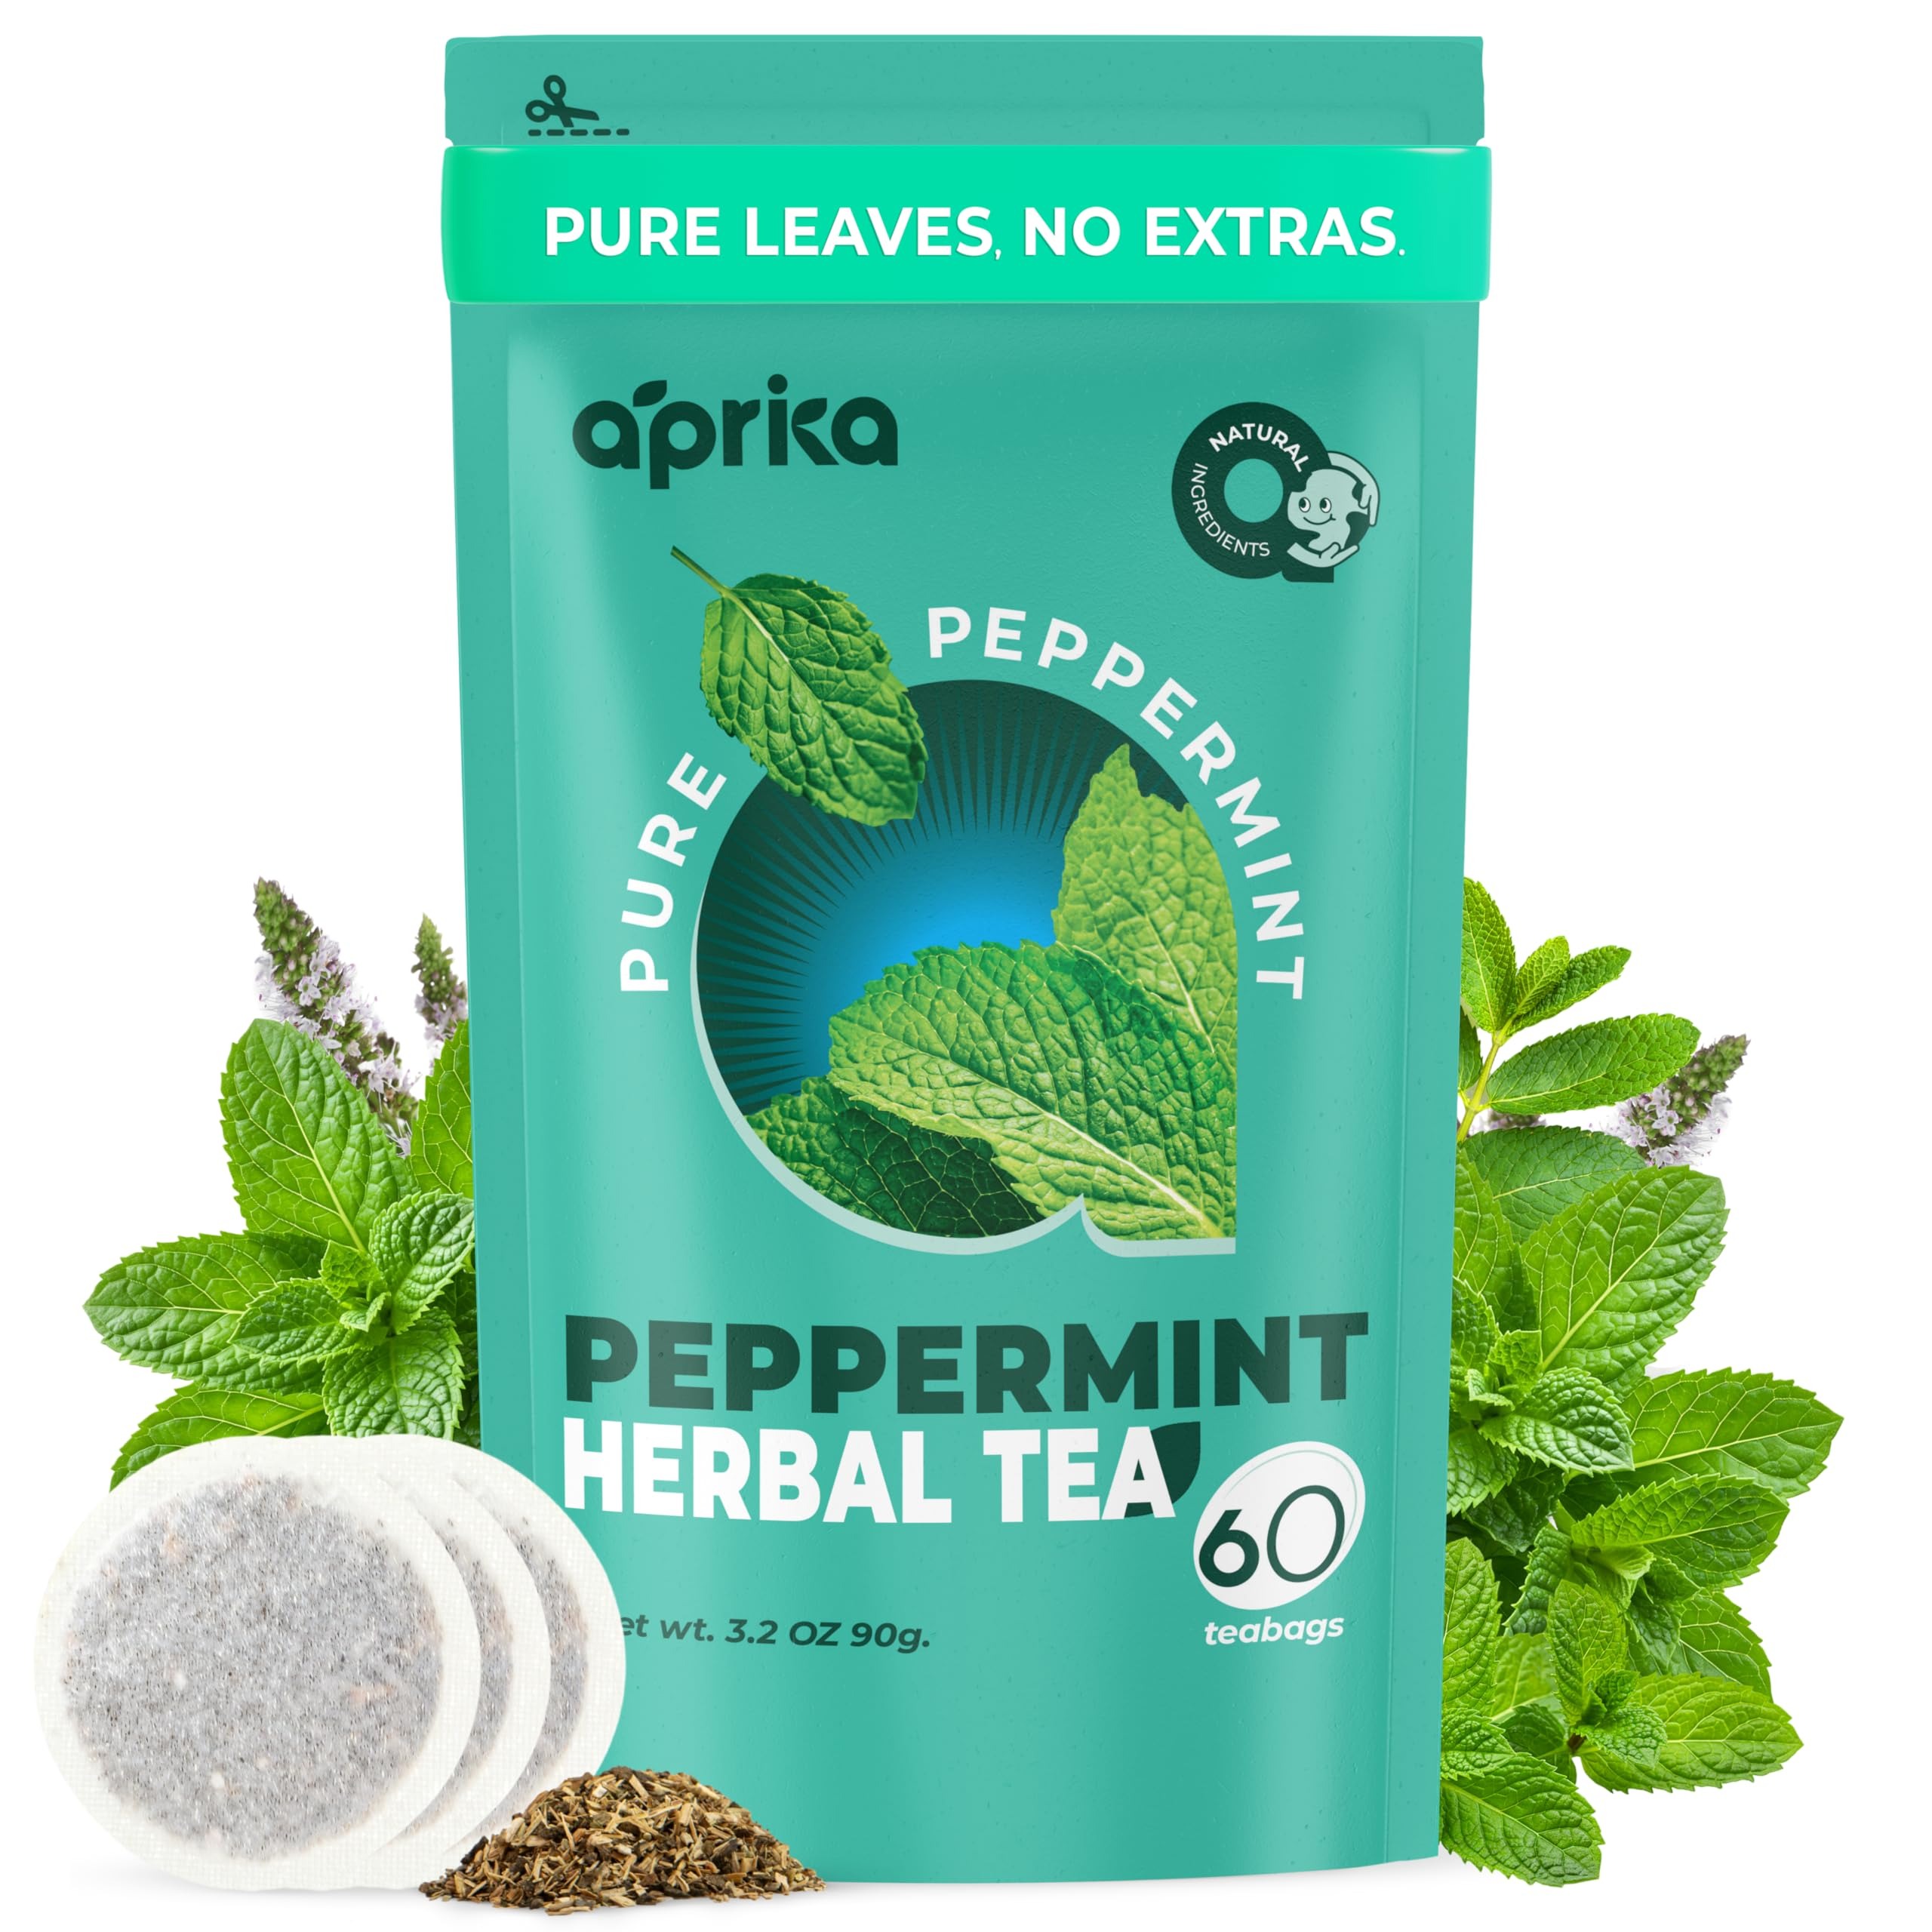
Item Name: 100% Pure Peppermint Tea - Only Mint Leaves without Stems, Peppermint Tea Bags, Caffeine-Free Peppermint Tea Bags, 60 count, by Aprika Life
Bullet Point 1: 60 Herbal Peppermint Tea Bags: Experience the delight of herbal peppermint tea with our convenient peppermint tea bags. Enjoy the refreshing flavor and soothing properties of pure peppermint leaves.
Bullet Point 2: Pure Leaves, No stems: Discover the pure essence of peppermint in every sip of our tea. Made from 100% pure peppermint tea leaves with no stems, our tea provides truly authentic and refreshing experience.
Bullet Point 3: All-Natural and Caffeine-Free: Savor the goodness of our caffeine-free peppermint tea bags. Experience all natural benefits of peppermint without any added stimulants, preservatives, sugars or colors.
Bullet Point 4: From Carpathian Mountains’ fertile lands: Experience the natural essence of our peppermint tea, carefully selected and grown in this pristine region of Ukraine. Refresh your senses with every sip.
Bullet Point 5: Money-Back Guarantee: Delightful flavors of our peppermint herbal tea bags. A must-have gift for tea lovers. Enjoy with confidence!
Product Description: ginseng peppermint tea, tummy tea peppermint, peppermint tea for ibs, peppermint bark tea, peppermint bark herbal tea, peppermint tea bloating, tea peppermint bark, peppermint loose tea, peppermint tea loose, peppermint bubble tea, marakesh mint tea, mint medley tea, peppermint tea powder, peppermint tea pods, organic mint medley tea, majestic mint tea, peppermint tea with probiotic, vanilla peppermint tea, organic peppermint tea loose leaf, peppermint fennel tea, loose tea mint, thin mint tea, valerian peppermint tea, chamomile mint tea, loose leaf green tea with mint, fresh mint, calm the fu down tea, loose leaf mint, mint tea bags caffeine free, té de mentha, té de mienta, té de mentta, té de manta, infusión de mentha, infusión de mienta, infusión de mentta, infusión de manta, peppetmint tea, mint tra, perpermint tea, pepperment tea, pepermint tea, herbal peppermint tea, herbal tea peppermint, peppermint tea for pregnancy, peppermint teas, peppermint tea bag, peppermint tea decaffeinated, mint peppermint tea, pepermint organic tea, pepermint tea organic, peppermint tea herbal
Value: 60.0
Unit: Count

Price: 12.49